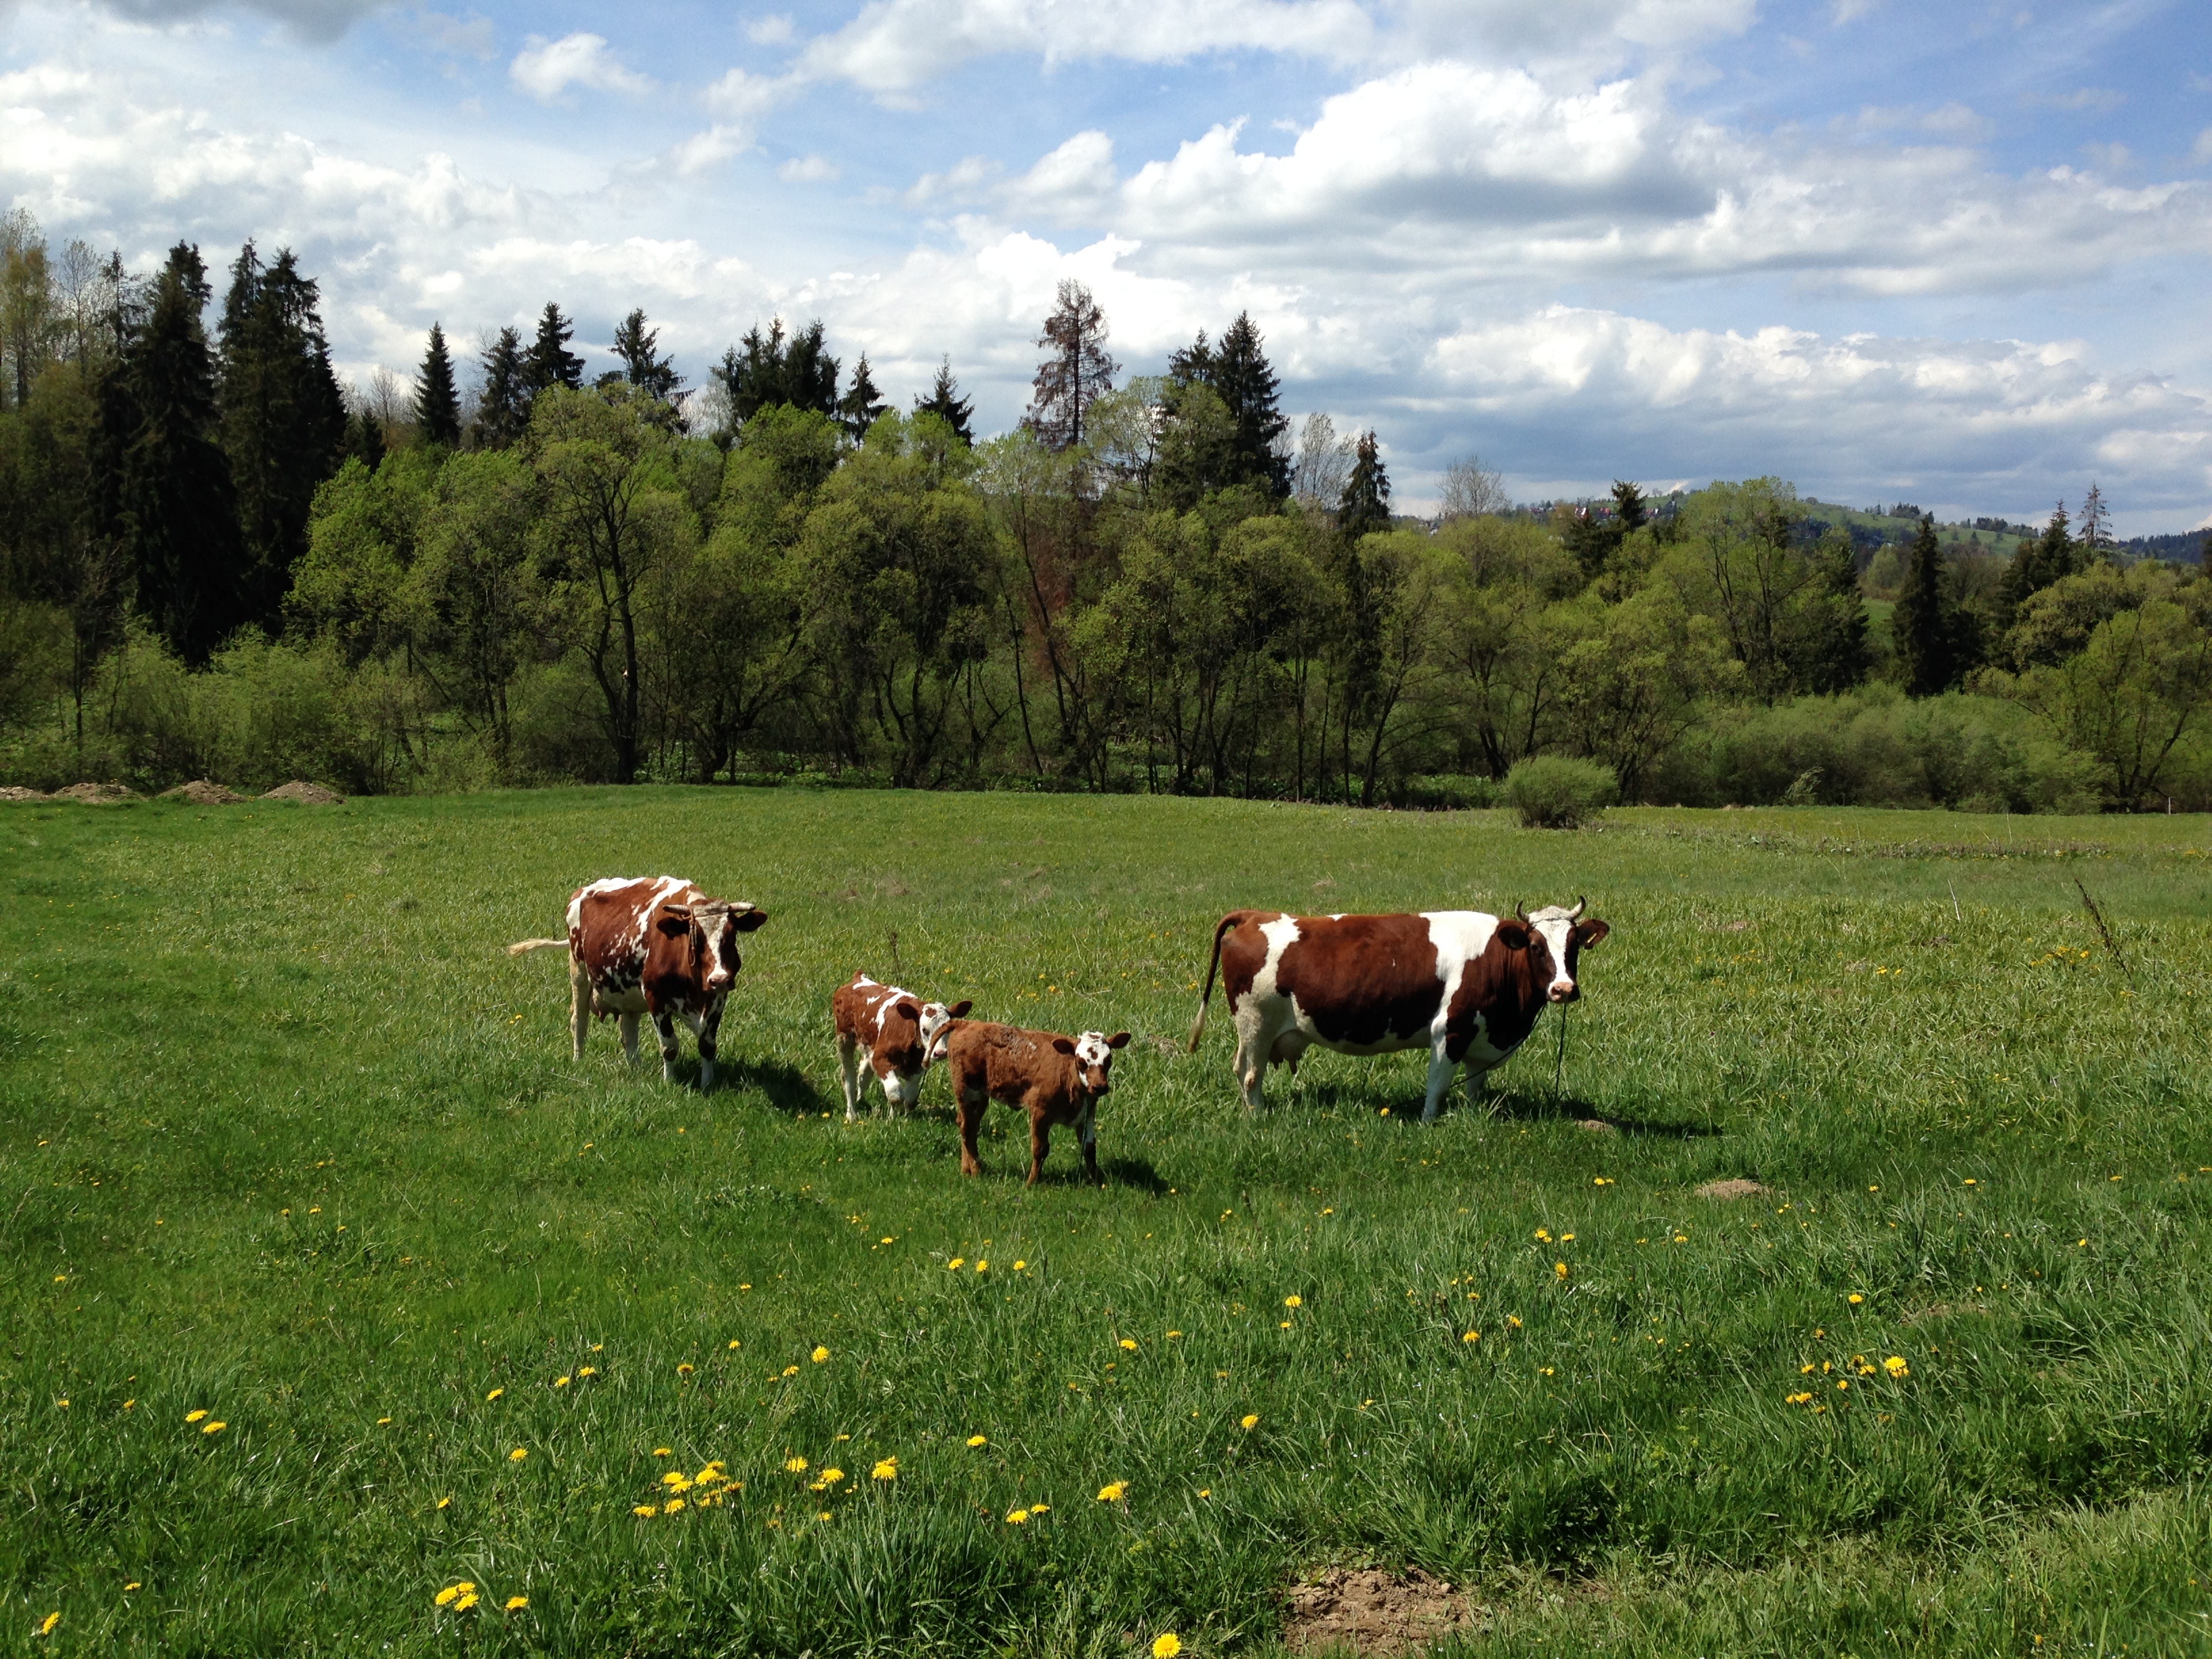
landscape, grass, field, farm, meadow, prairie, flower, herd, pasture, grazing, ranch, agriculture, plain, cows, spotted, grassland, animals, beauty, habitat, ecosystem, steppe, rural area, pasture land, mountain cows, natural environment, cattle like mammal